Vehicle registration plates of the Czech Republic

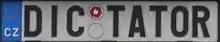
A custom registration plate: the 'O' of DIC-TAT0R is actually a zero

The latest system of Czech vehicle registration plate was introduced between 29 June and 17 July 2001. In this system, the first letter from the left represents the region "(kraj)", and this is combined with numbers issued in series from 1"x"0 0001, where "x" is the letter representing the region.